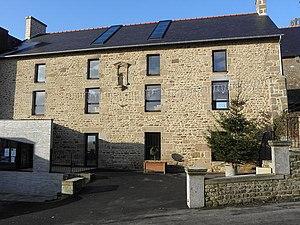
Mairie de Montours (35).
Les Portes du Coglais est une commune nouvelle française située dans le département d'Ille-et-Vilaine en région Bretagne, peuplée de 2 391 habitants.
Montours est une ancienne commune française située dans le département d'Ille-et-Vilaine en région Bretagne, peuplée de 1 078 habitants. Elle a fusionné le 1ᵉʳ janvier 2017 avec Coglès et La Selle-en-Coglès pour former la commune des Portes du Coglais dont elle est le chef-lieu.